Barry Foote

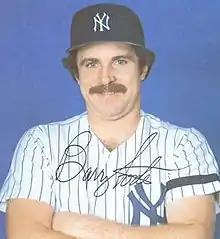
Foote in 1981

Barry Clifton Foote (born February 16, 1952) is an American former professional baseball player, scout, coach, and minor league manager. He played as a catcher in Major League Baseball (MLB) for the Montreal Expos, Philadelphia Phillies (1977–), Chicago Cubs, and New York Yankees (1981–). Although he was highly regarded as a younger player, he suffered numerous injuries and played most of his baseball career as a reserve player.